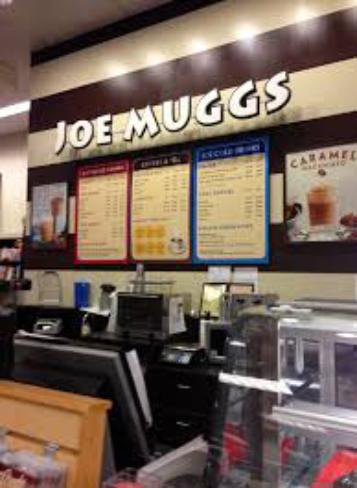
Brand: joe muggs
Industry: Food